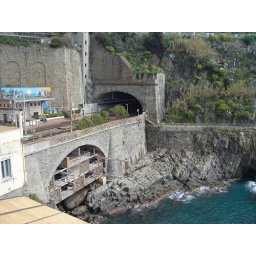
Clever boat storage under the bridge in Riomaggiore.